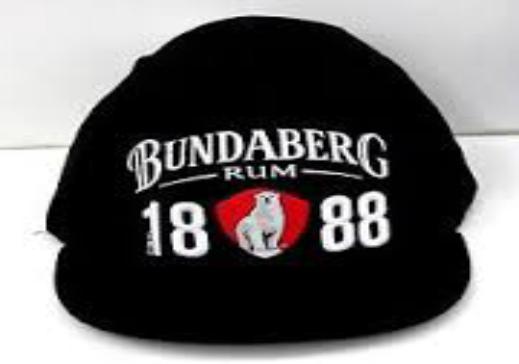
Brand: Bundaberg
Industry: Food